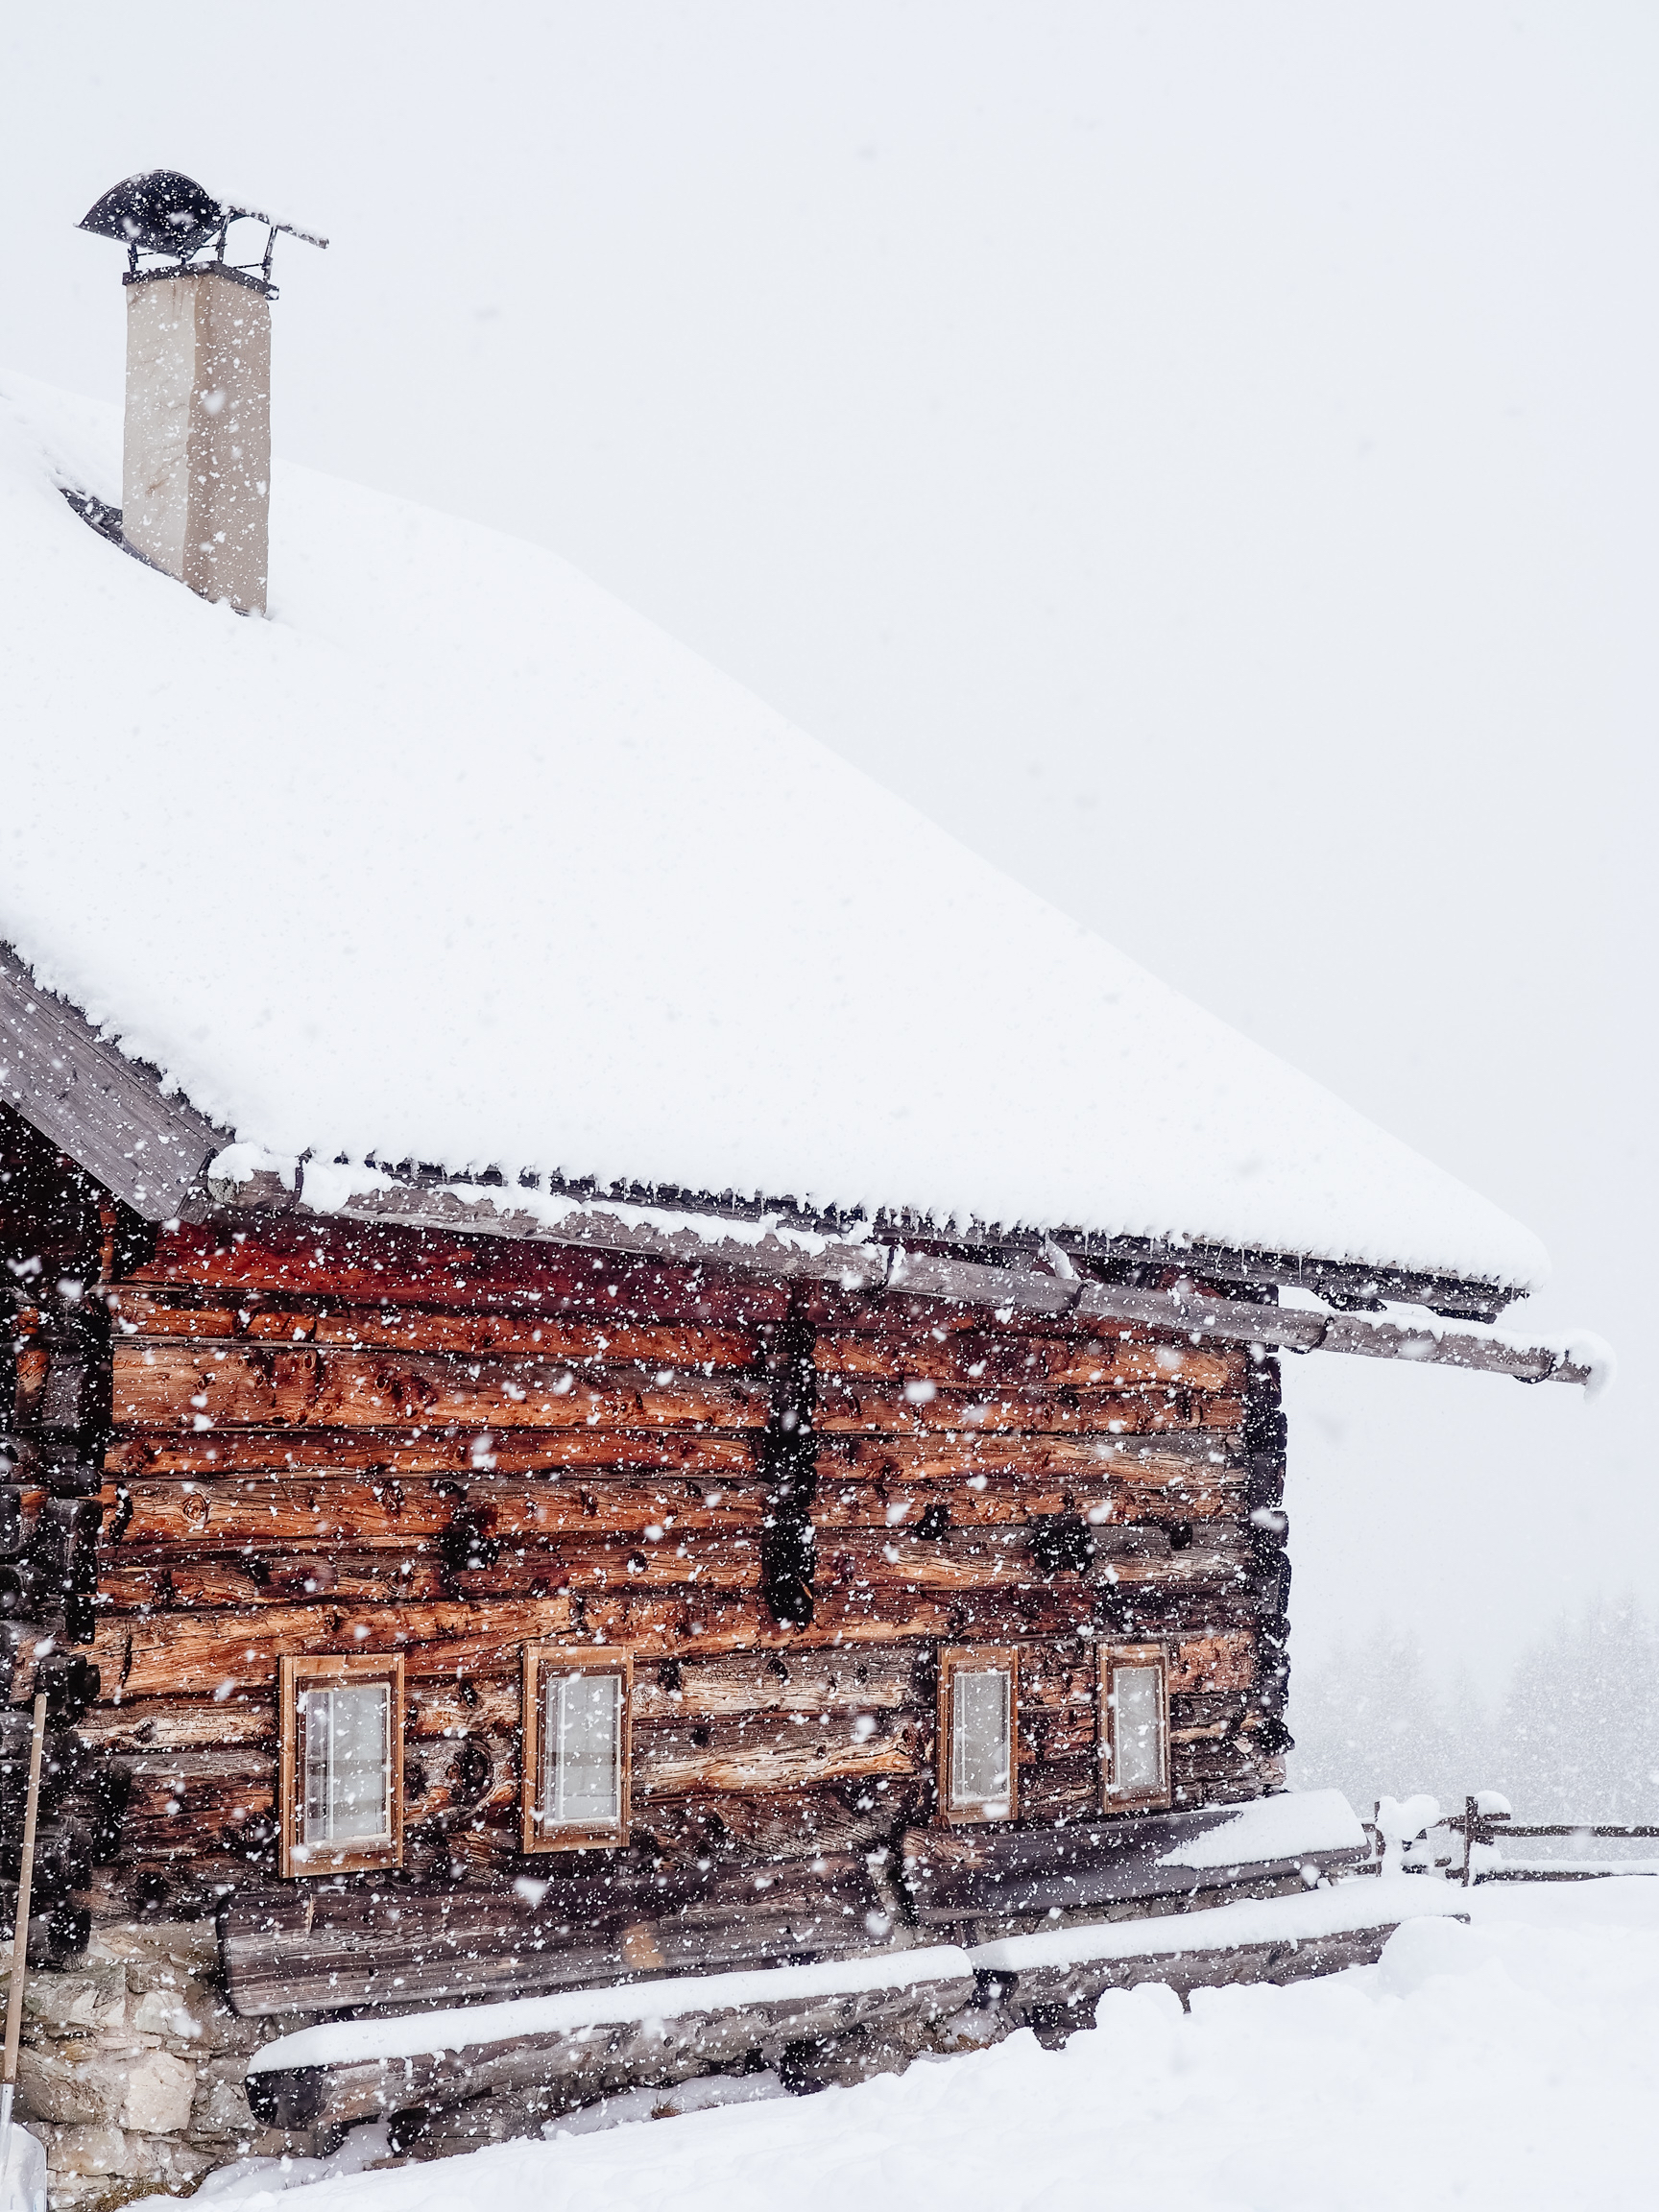
snow, winter, roof, tower, weather, season